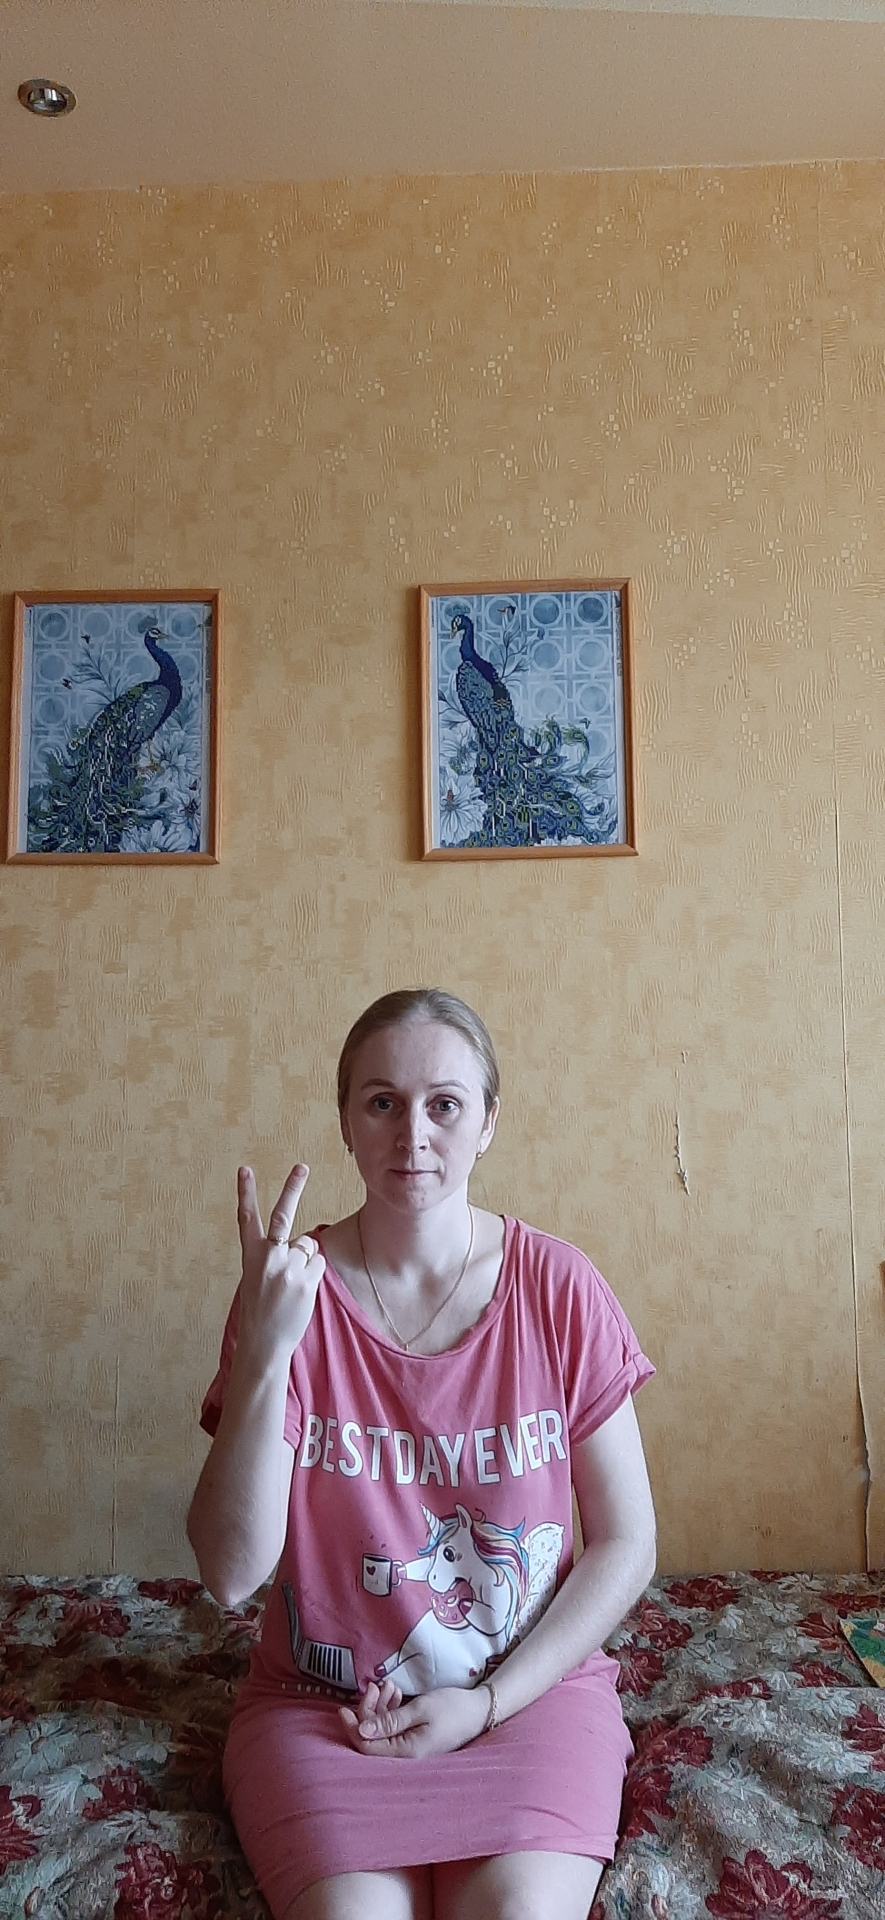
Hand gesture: peace_inverted